AKT II

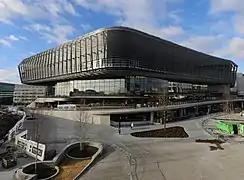
Westquay Watermark, Southampton, England

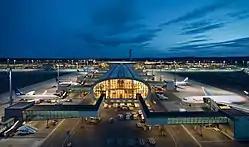
Oslo Airport, Gardermoen, Norway

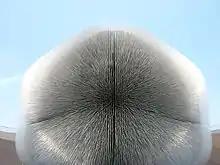
UK pavilion at Expo 2010, Shanghai, China

In both 2016 and 2017, AKT II featured on "New Civil Engineer"'s Top 100 civil engineering firms to work for and with, coming 13th in both years and winning the Global Firm of the Year Award in 2017. They were also UK Consultants of the Year (under 250 employees) at the 2015 NCE/ACE Consultants Awards. In 2019, the practice won Building Magazine's Engineering Consultants of the Year award.